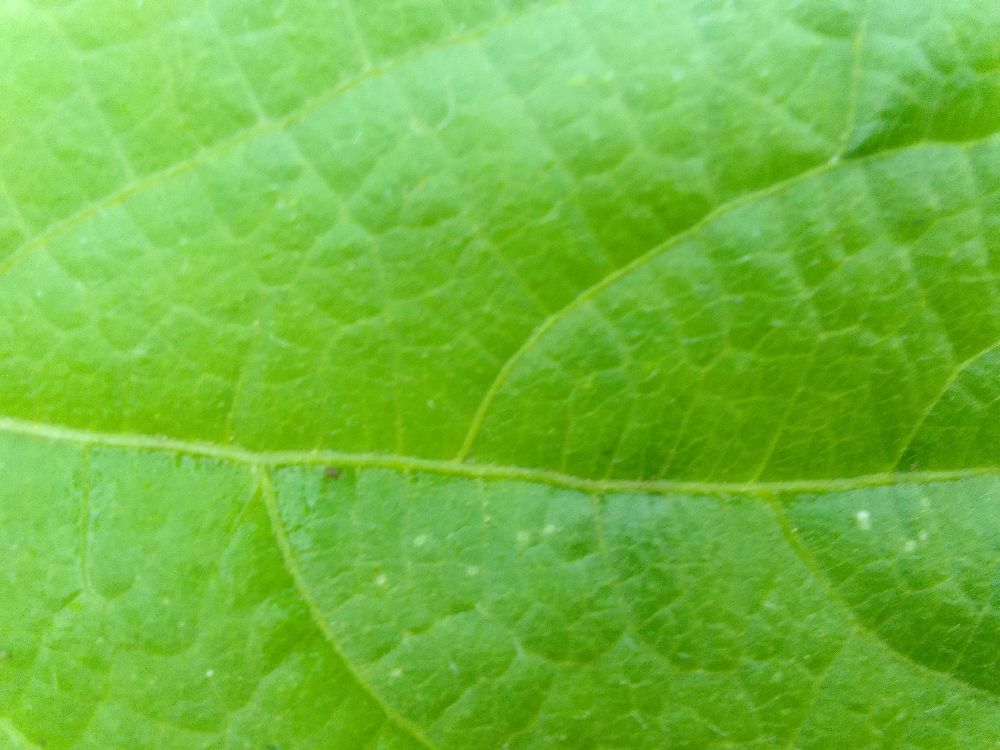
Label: healthy